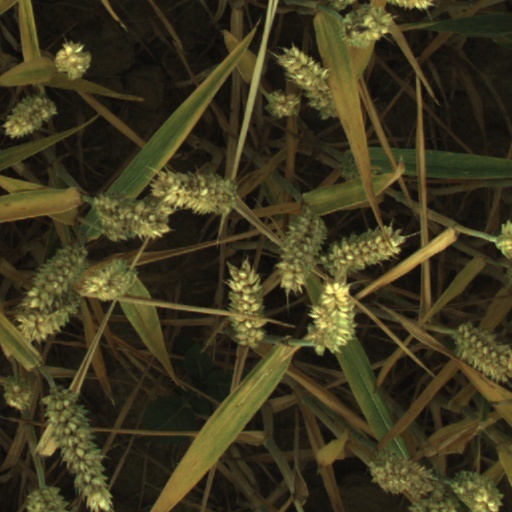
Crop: wheat